Nanga (Japanese painting)

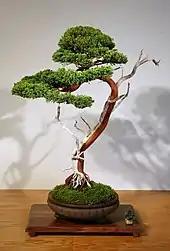
Sargent Juniper arranged in the "bunjin" style

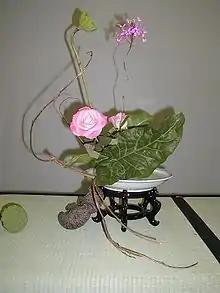
"Bunjinbana" flower arrangement

A particular style of bonsai is called variously "bunjin", "bunjingi" or "literati" and is intended to look like the trees portrayed in "nanga" art. Examples of the style are often elegantly elongated and with few branches, being mainly a long slim trunk surmounted by a very small mass of foliage.